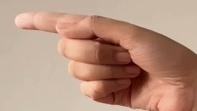
ASL sign: G